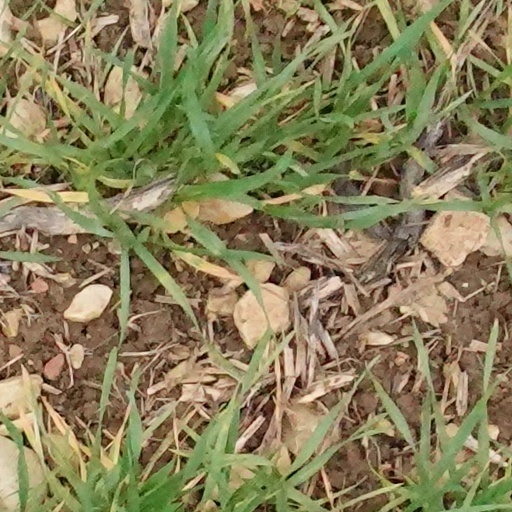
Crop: wheat